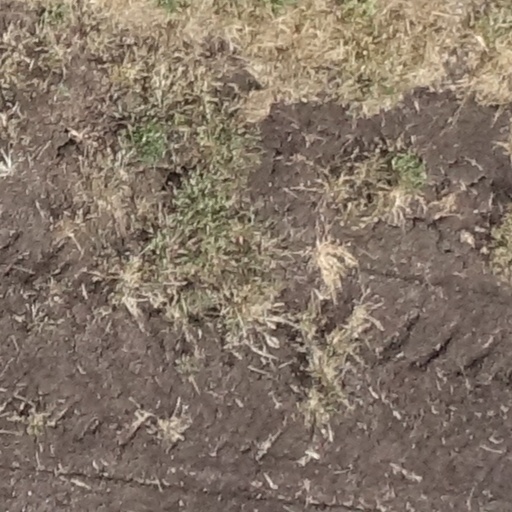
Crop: sorghum